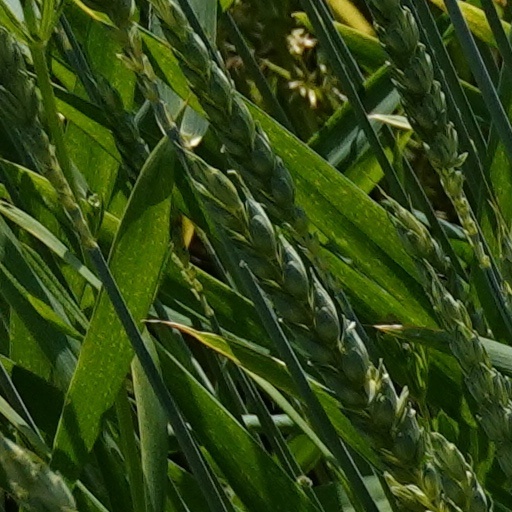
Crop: wheat